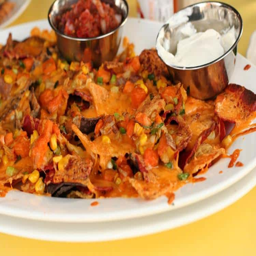
for a fantastic plate of nachos look no further than these restaurants